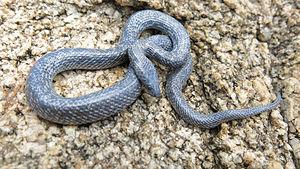
Lycophidion variegatum est une espèce de serpents de la famille des Lamprophiidae.